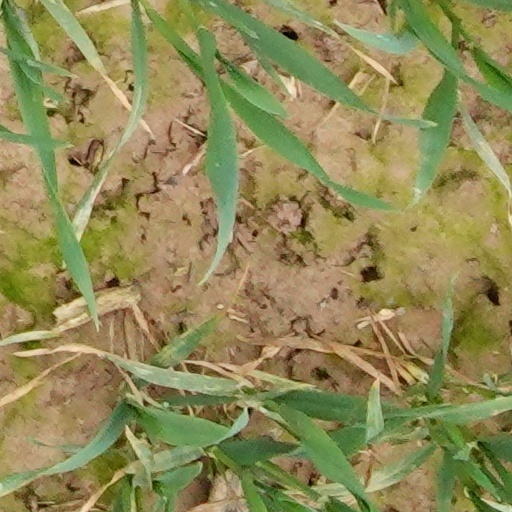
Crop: wheat